America West Airlines

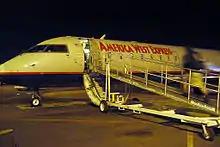
A traveler boards an America West Express CRJ-200 regional jet operated by Mesa Airlines

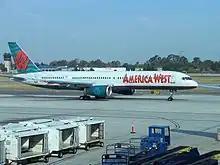
America West Airlines 757-200 in 2006

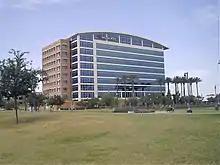
The headquarters of America West Airlines in Tempe, which also served as the headquarters for US Airways post-acquisition

In the second quarter of 2005, America West entered merger negotiations with then-bankrupt US Airways. It was structured as a purchase of US Airways by America West Holdings; however, the internal structure was a reverse merger, with legacy US Airways operations taken over by those of America West.